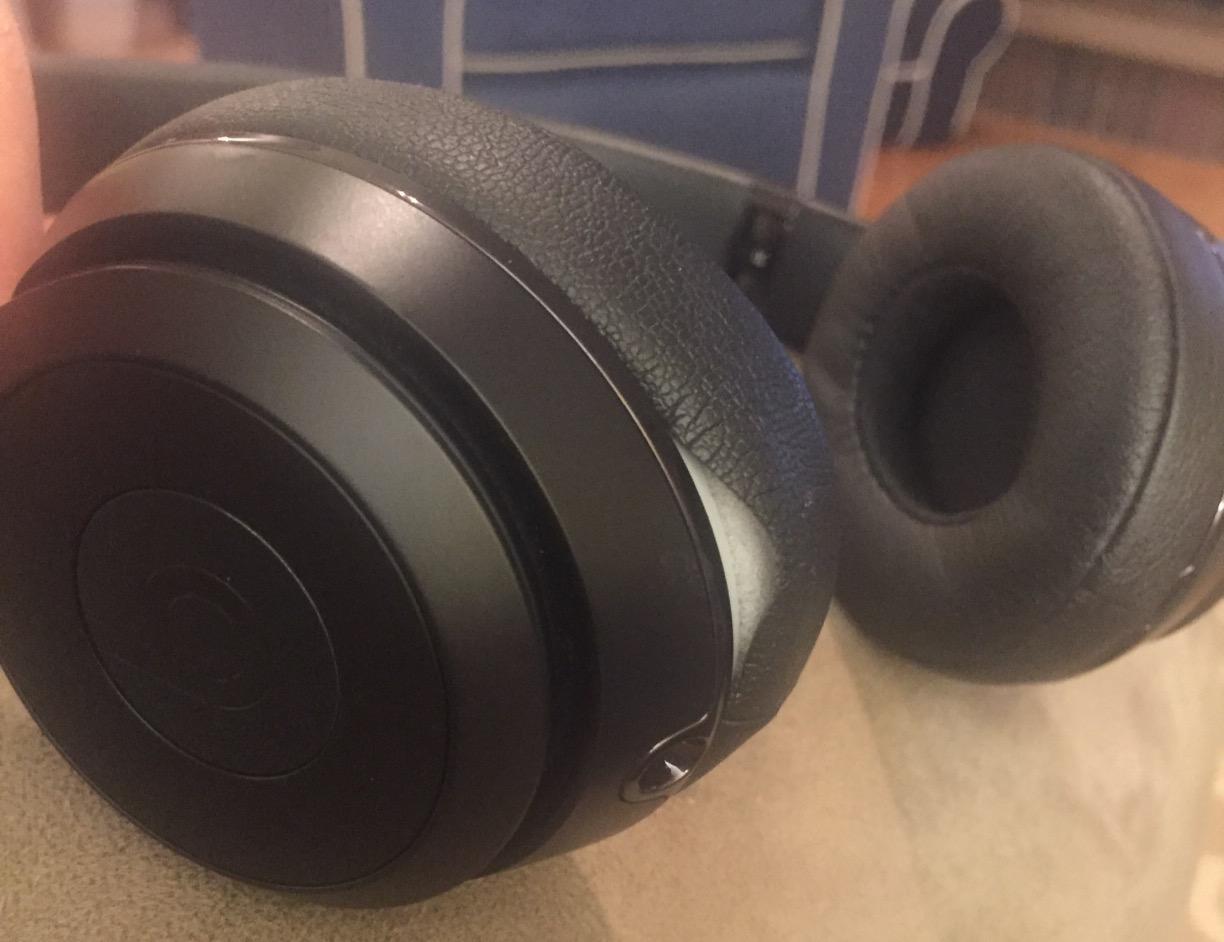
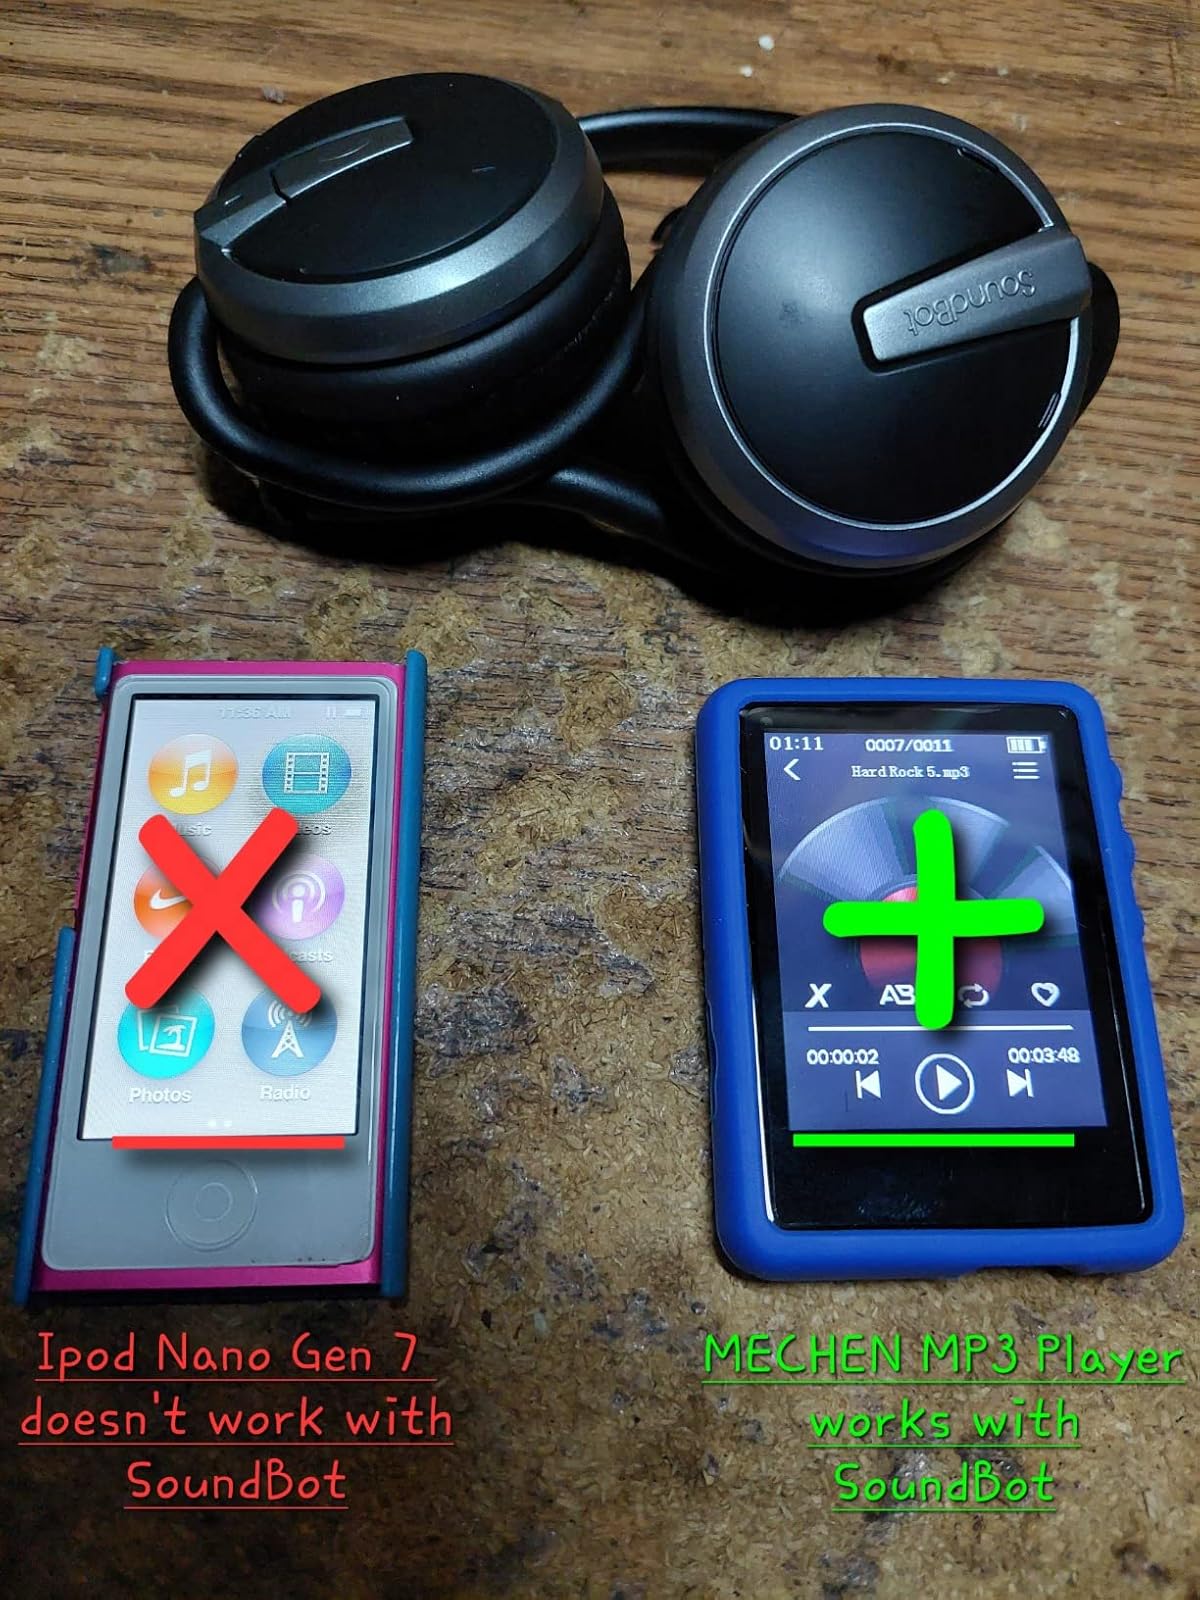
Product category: headphones
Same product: no